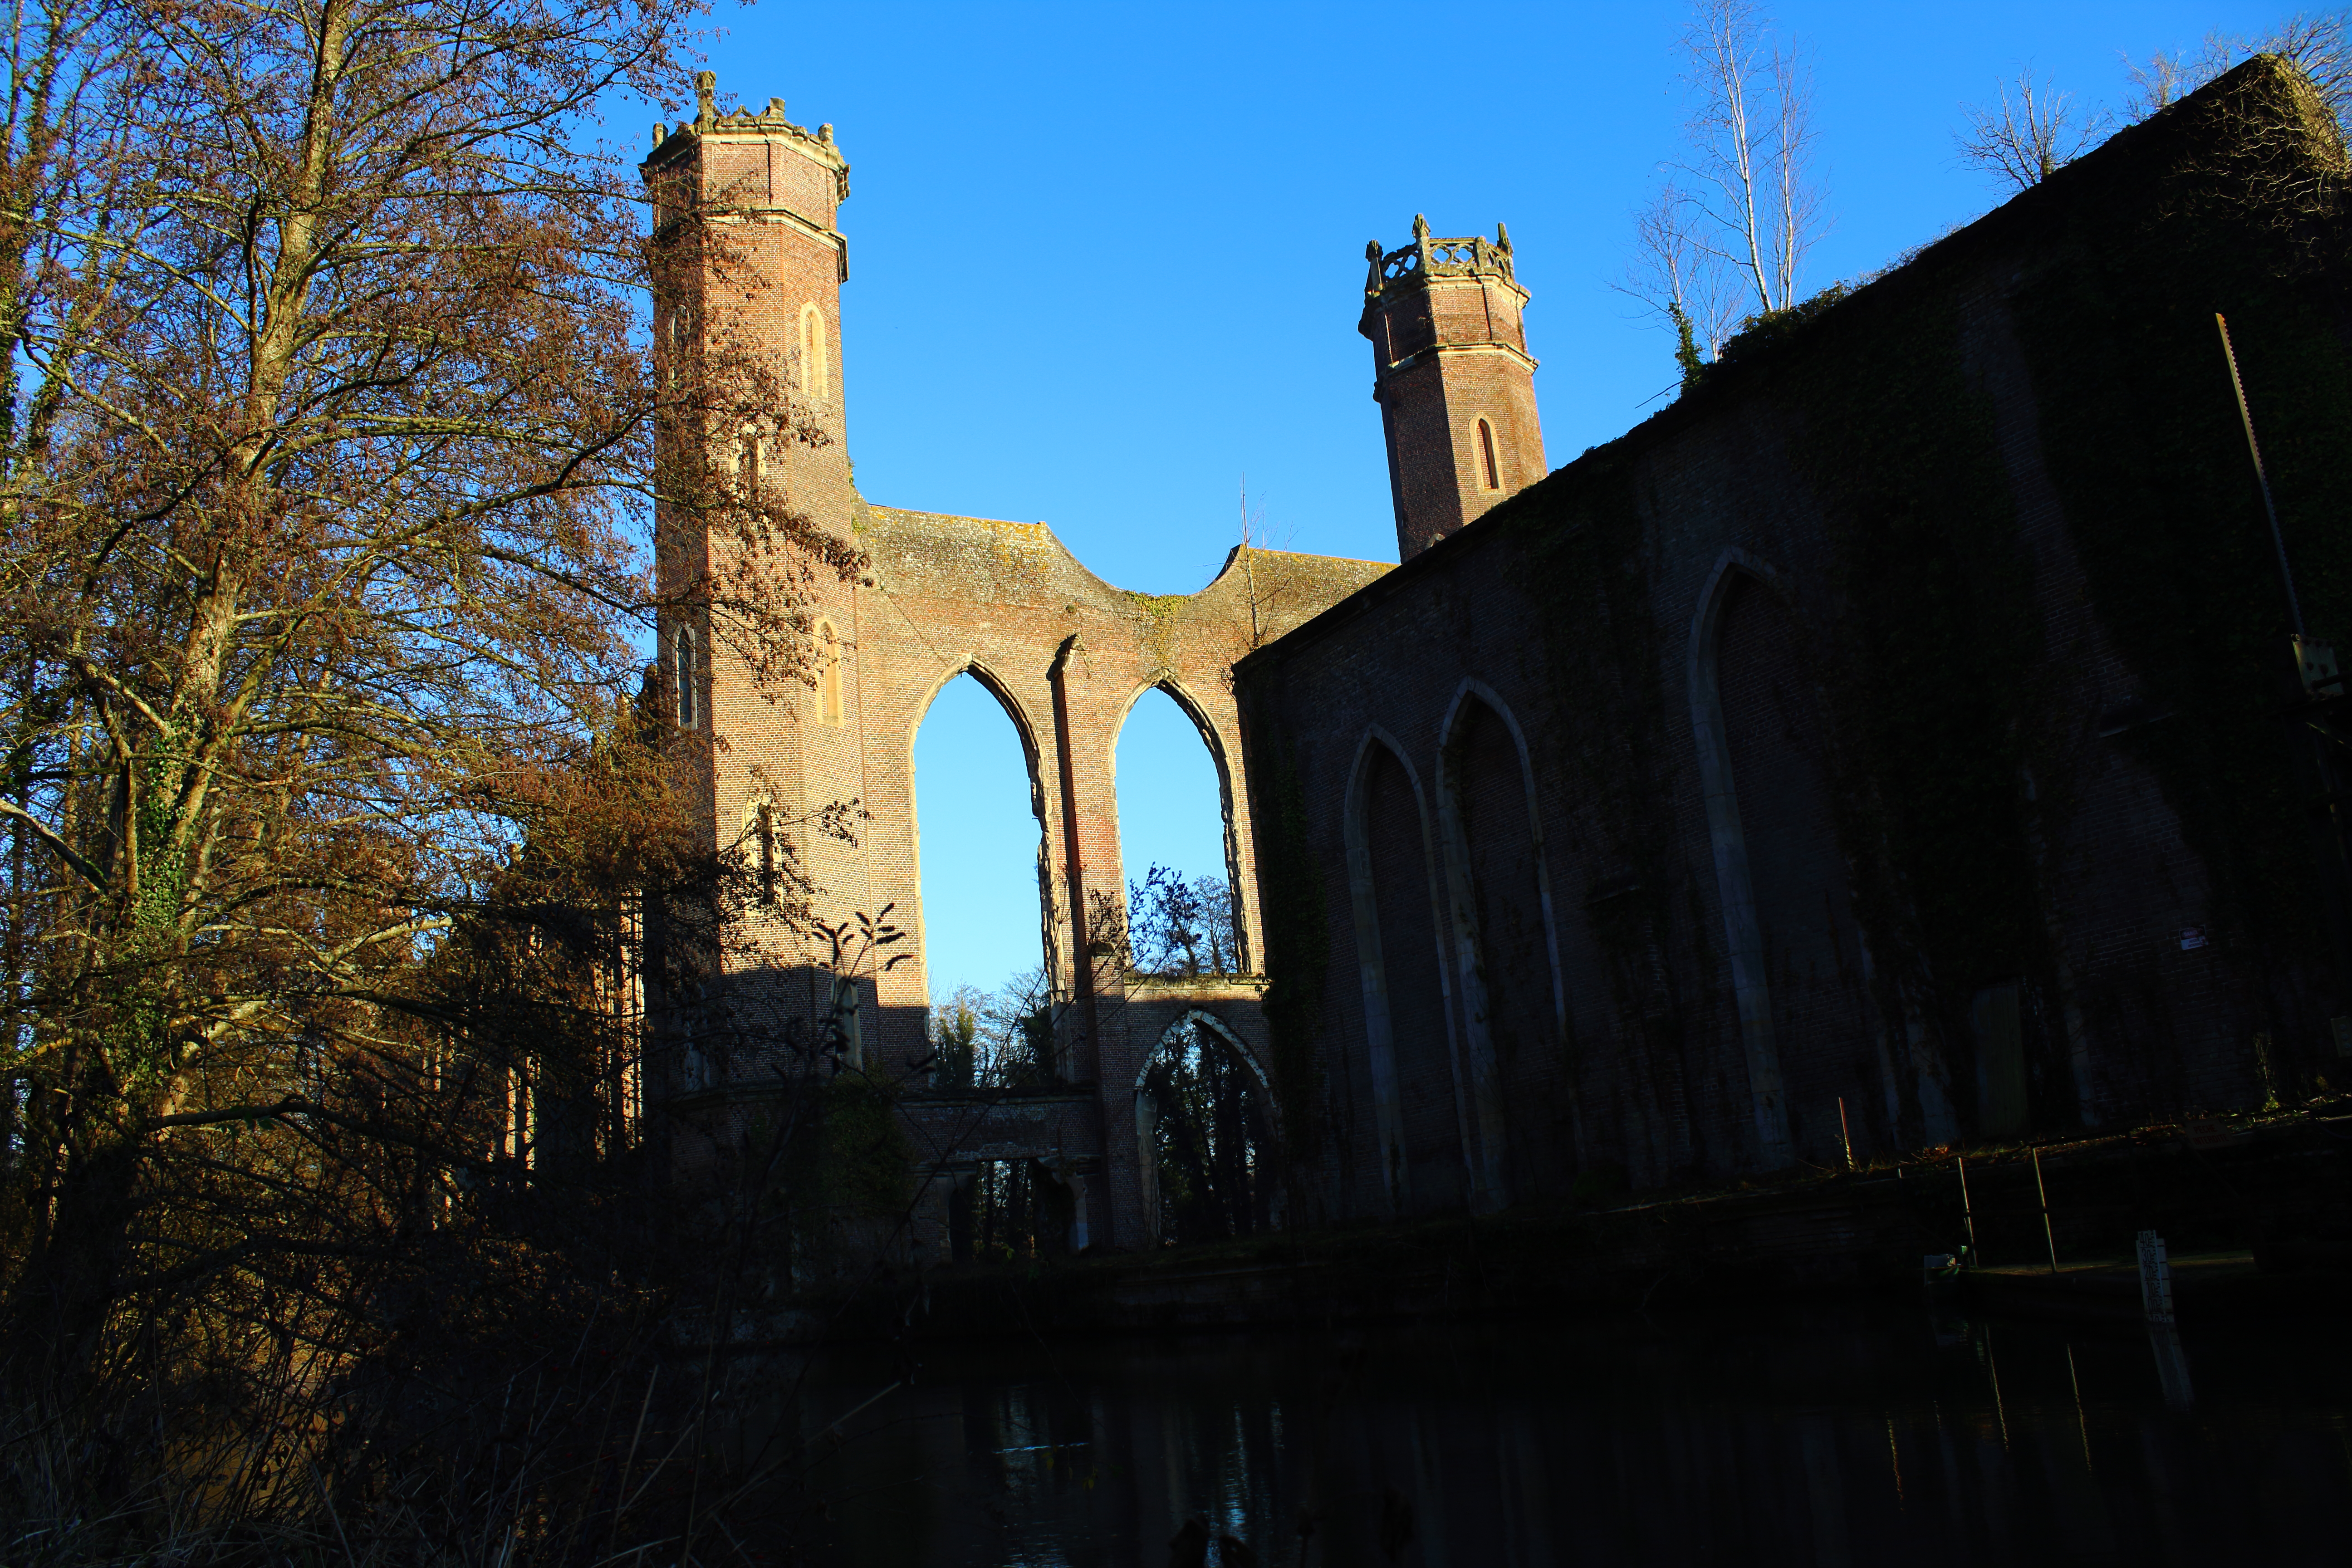
drone, aerial, photo, photography, cathedral, factory, sunset, sunset lover, sun, sky, fog, abandoned, alone, deserted, derelict, forsaken, disused, outdated, antiquated, bygone, castoff, explore, exploration, work, spinning, mill, minster, waste, ruins, old, ancient, past, antique, vintage, forest, wood, trees, nature, landscape, architecture, light, building, urban area, water, tree, sunlight, castle, reflection, evening, city, history, cloud, house, tower, arch, plant, church, medieval architecture, river, winter